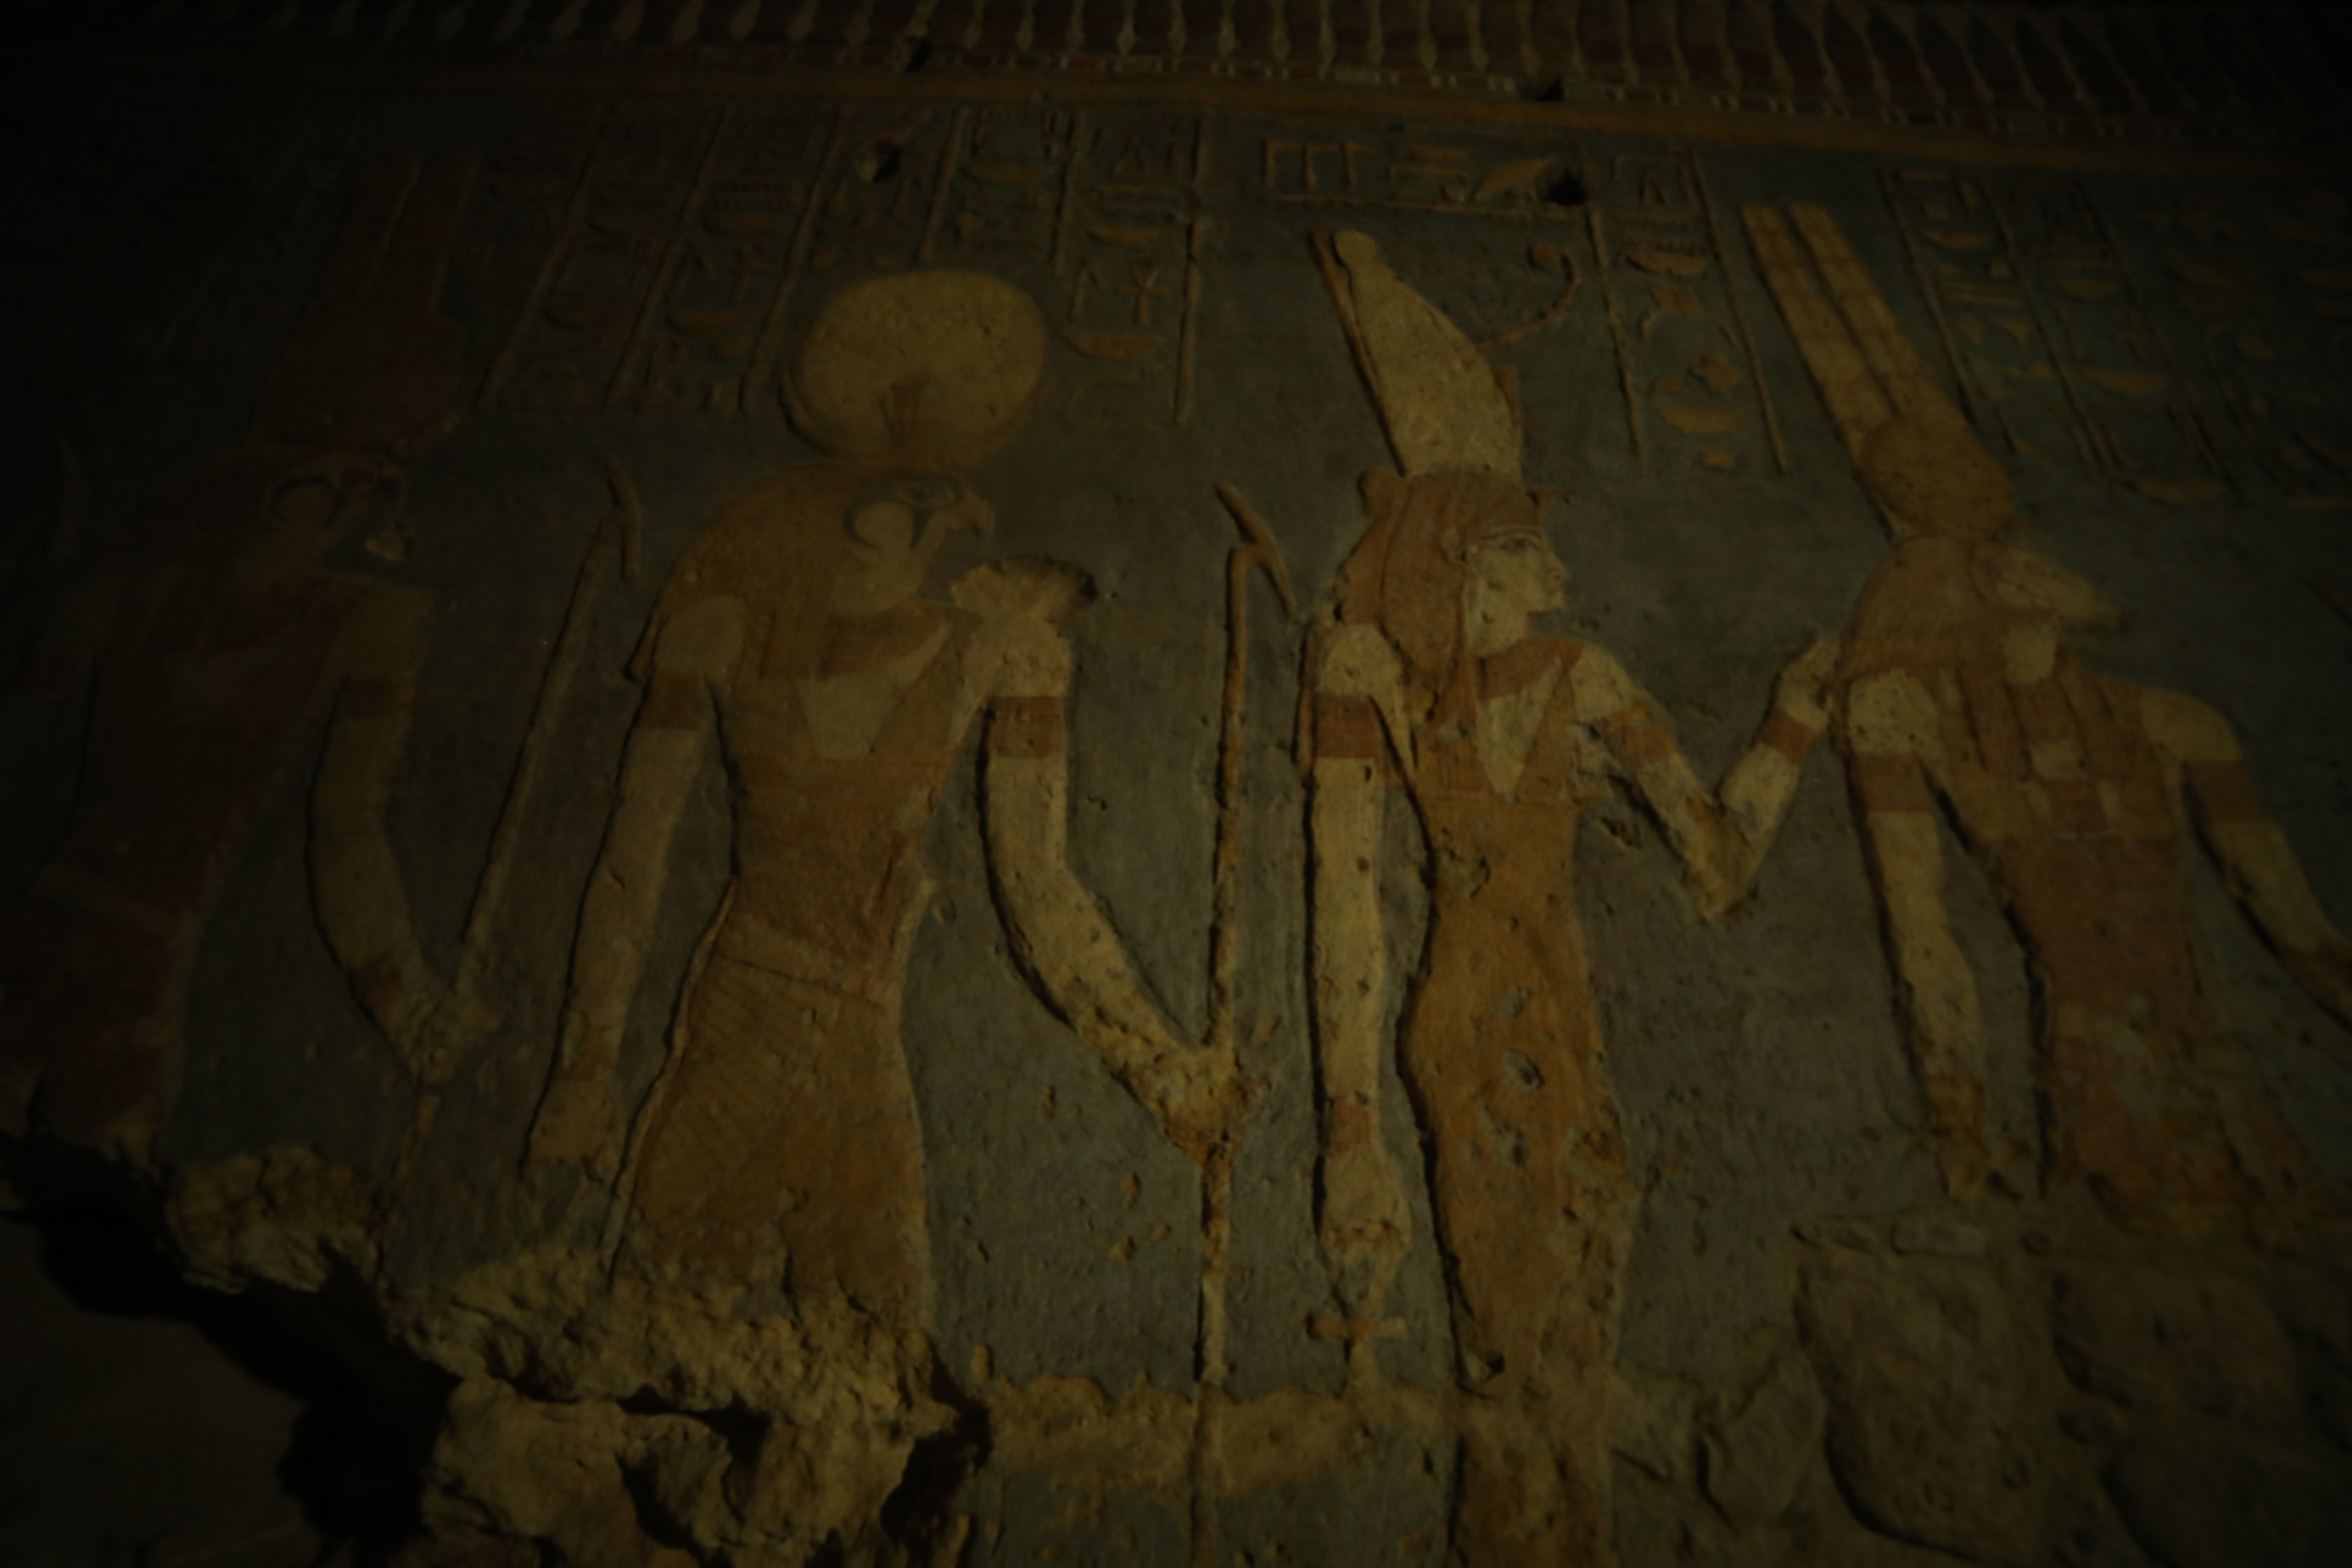
temples, sudan, carving, archaeological site, ancient history, relief, art, darkness, formation, artifact, sculpture, statue, cave, caving, visual arts, stone carving, stock photography, artwork, history